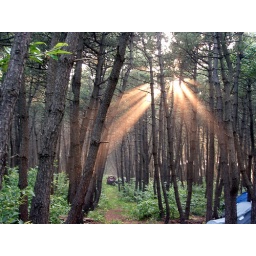
Beach forest behind the house - near Misawa, Japan